Dianne Primavera

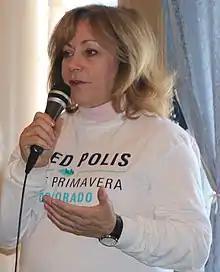
Primavera in October 2018

On June 26, U.S. Representative Jared Polis defeated former State Treasurer Cary Kennedy and former State Senator Mike Johnston in the Democratic primary for the 2018 Colorado gubernatorial election. Polis received 44.4% of the vote.